Bigna Silberschmidt

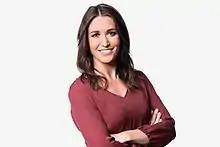
Silberschmidt, c. 2020

Bigna Sereina Silberschmidt (born 16 December 1985) is a Swiss journalist and news presenter for Swiss Radio and Television. Since 2020, she is an anchor for the daily news program 10vor10 and deputy of Einstein (science program). Previously she worked as presenter of Schweiz aktuell and in the domestic news department. She is a second cousin of National Councilor Andri Silberschmidt (b. 1994).